Smart key

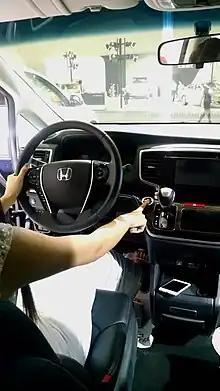
A woman shows Honda Odyssey (international) Smart Entry System

SmartKeys were developed by Siemens in the mid-1990s and introduced by Mercedes-Benz in 1997 to replace the infrared security system introduced in 1989. Daimler-Benz filed the first patents for SmartKey on February 28, 1997, in German patent offices, with multifunction switchblade key variants following on May 17, 1997. The device entailed a plastic key to be used in place of the traditional metal key. Electronics that control locking systems and the ignitions made it possible to replace the traditional key with a sophisticated computerized "Key". It is considered a step up from remote keyless entry. The SmartKey adopts the remote control buttons from keyless entry, and incorporates them into the SmartKey fob.